Eliot Porter

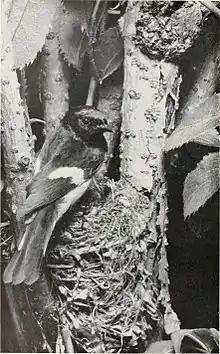

Porter became interested in colour photography after a publisher rejected a proposal for a book on birds because black and white images wouldn't clearly differentiate the species. Porter began working with a new color film, Kodachrome, introduced in 1935, but it presented considerable technical challenges, especially for capturing fast-moving birds. Drawing on his chemical engineering and research background Porter experimented extensively until he was able to produce satisfactory images. His bird photographs were exhibited in 1943, the first ever exhibition of color photographs at the Museum of Modern Art, New York. His book "American Birds: 10 Photographs in Color" was published in 1953. His solo exhibition at Limelight Gallery, NYC., March 21-April 17 1955 was effectively a retrospective of this work.